Cable Liner

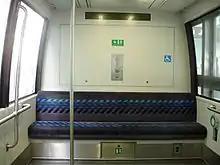
The interior of one of the Toronto Terminal Link vehicles

The automated people mover systems are based on cable-propelled technology. The manufacturer claims distances up to and a peak passenger flow of up to 7,000 pphpd (people per hour per direction) are possible.